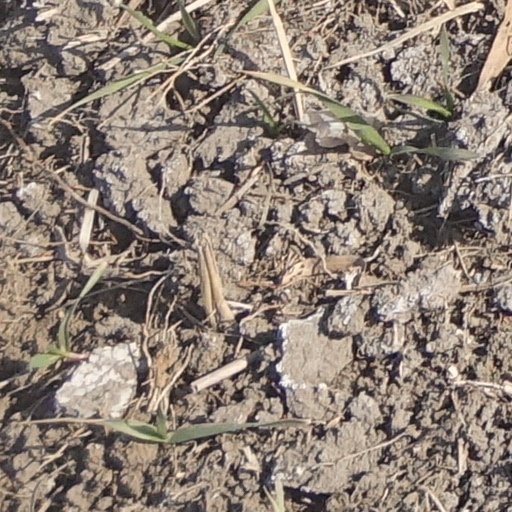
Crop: wheat